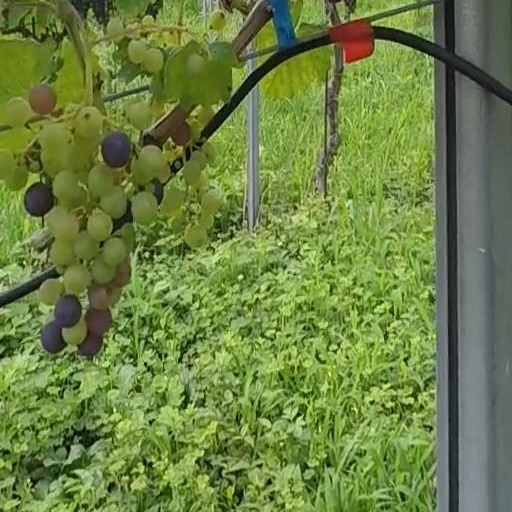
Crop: grape